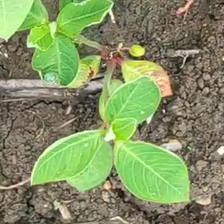
Weed species: Moti_dudhi(Euphorbia_geneculata_L)